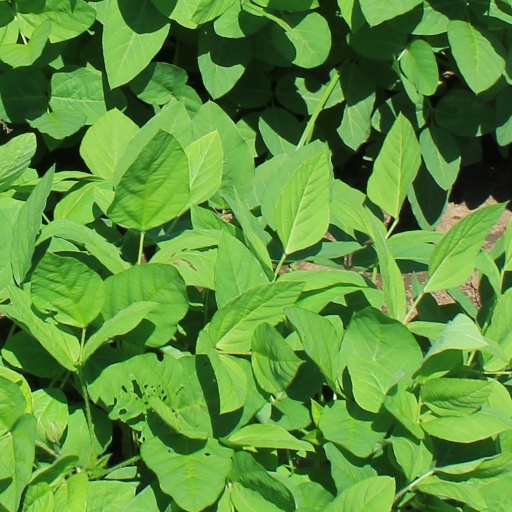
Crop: soybean